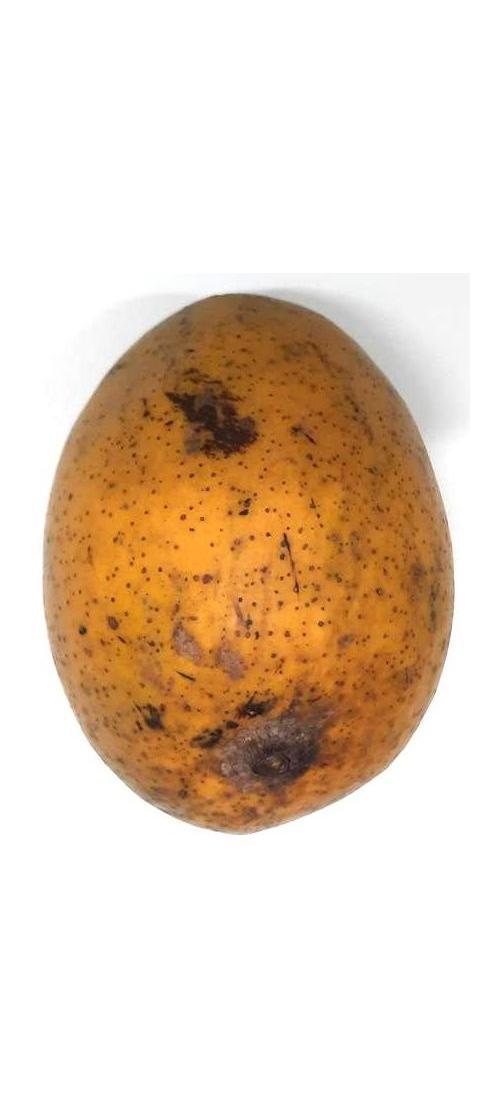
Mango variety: Himsagor